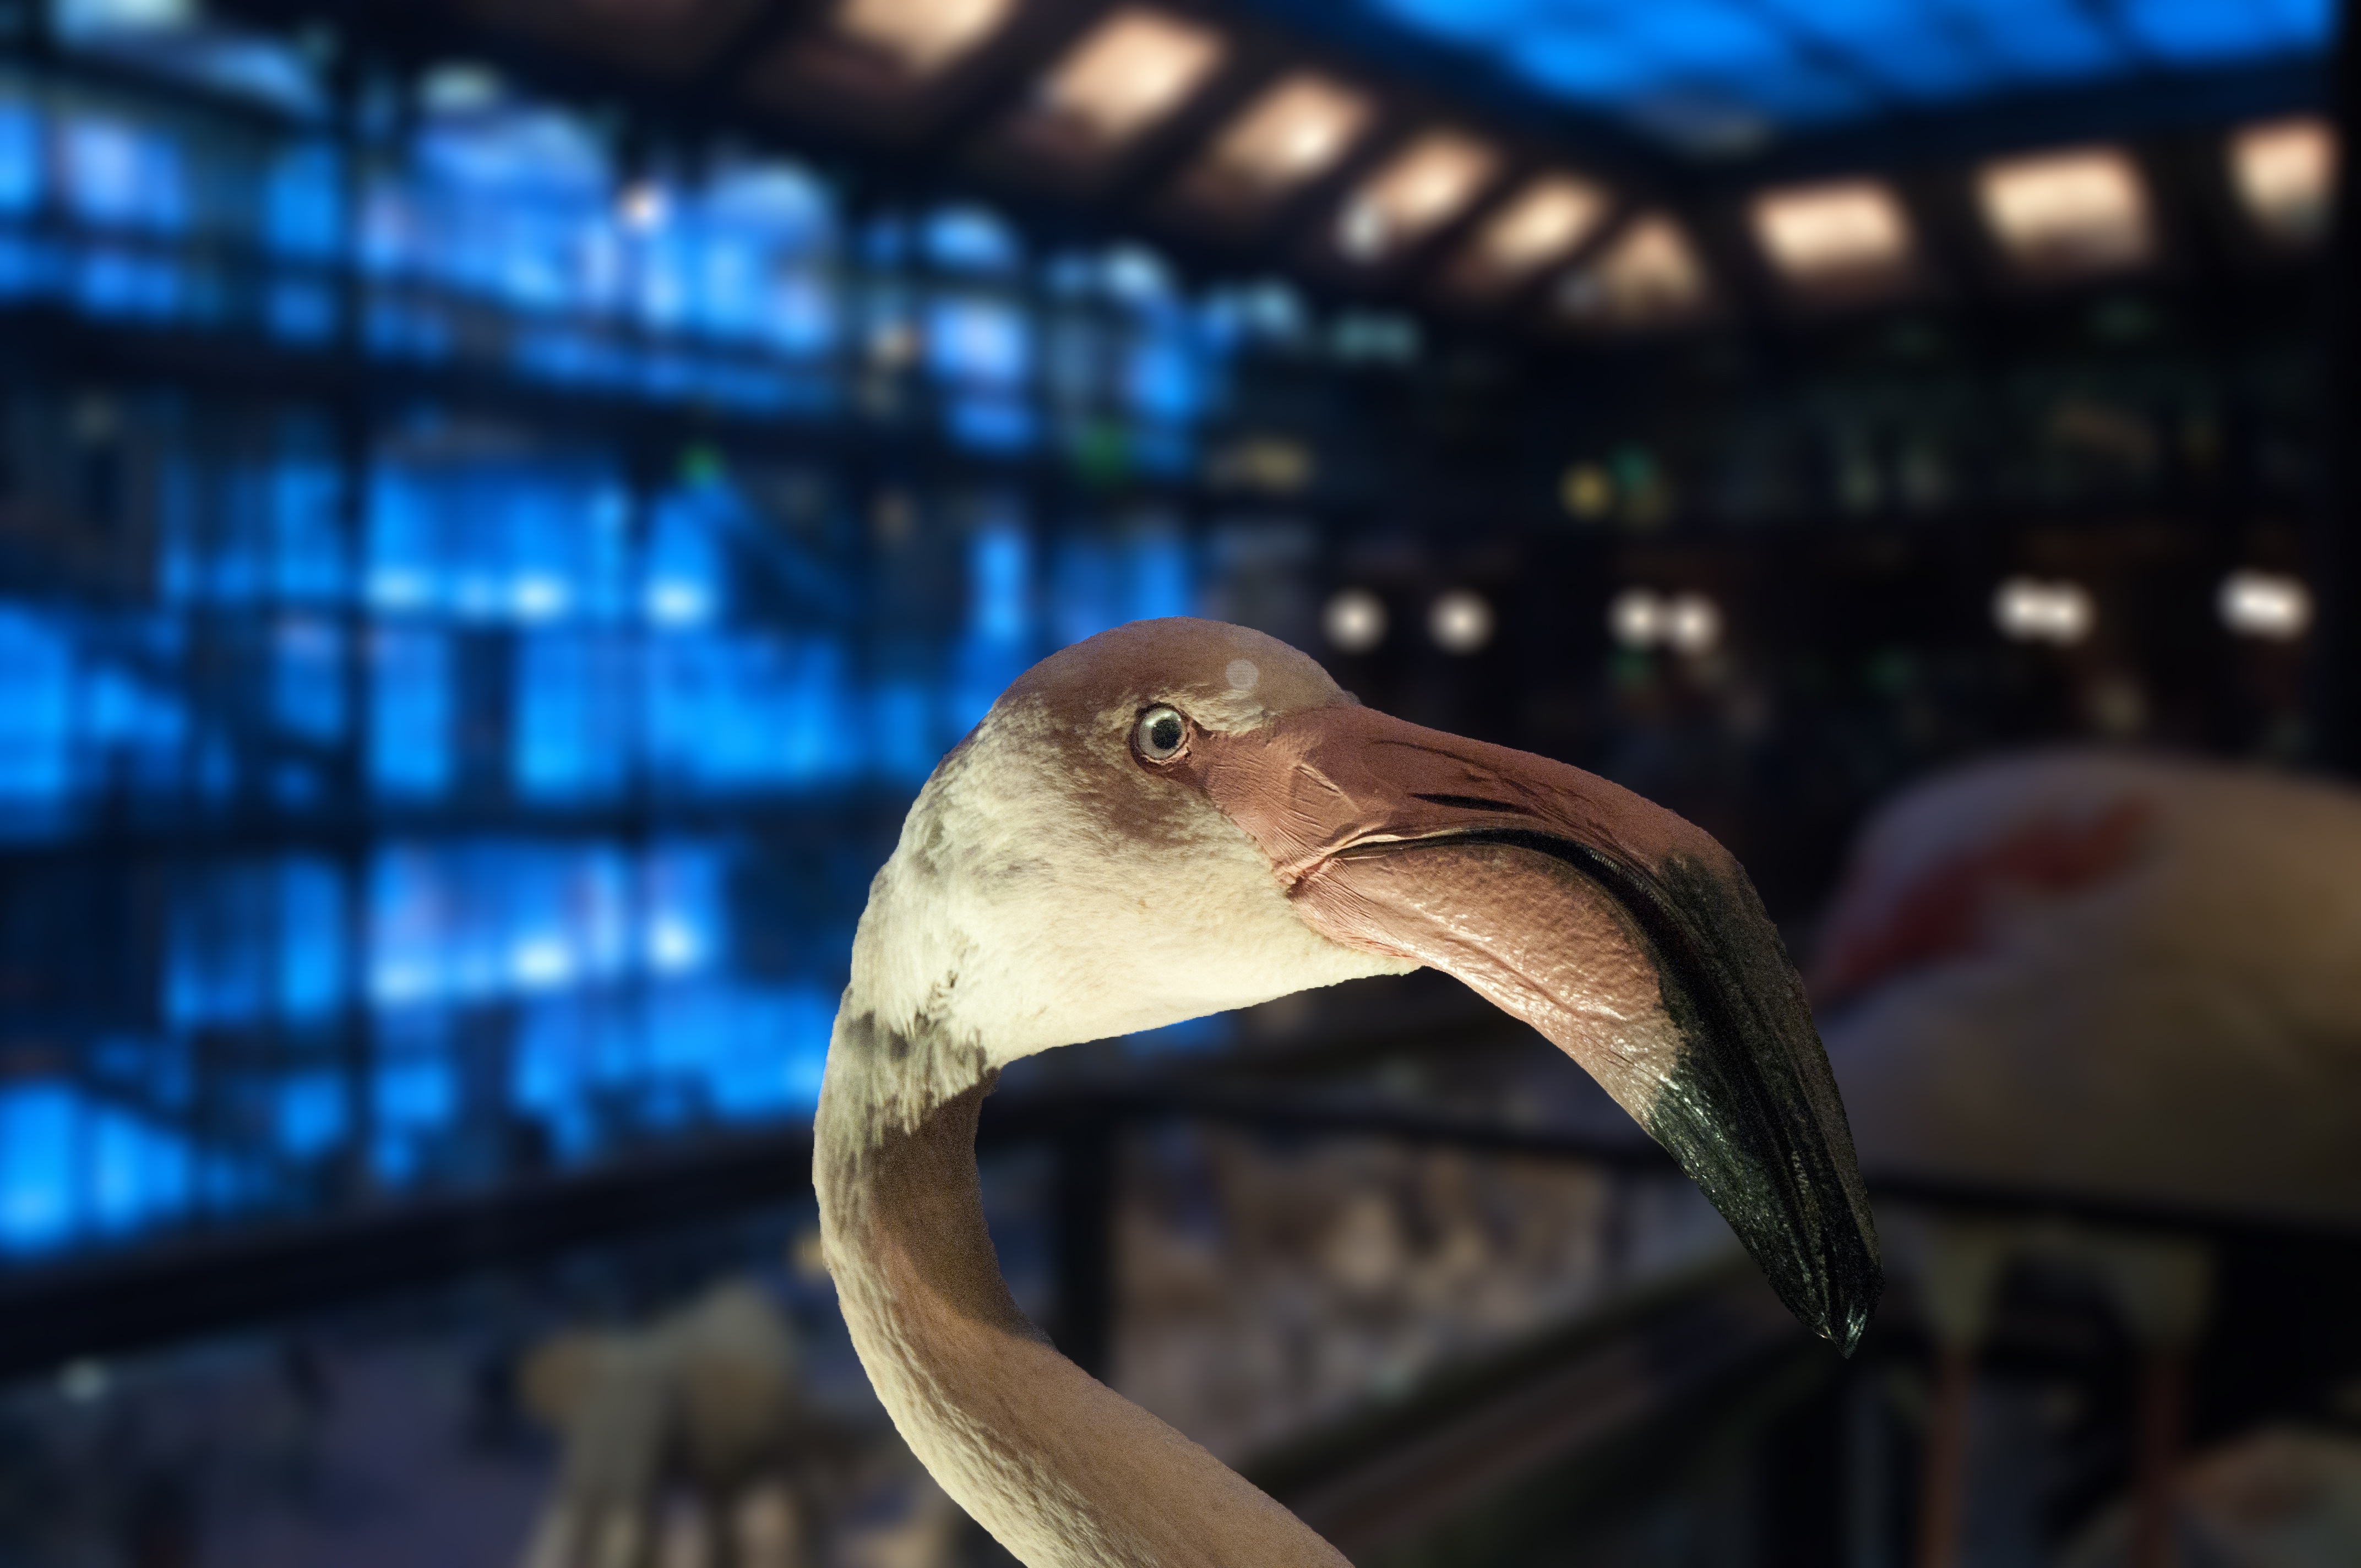
bird, paris, seabird, wildlife, beak, museum, fauna, close up, head, vertebrate, pink flamingo, museum of natural history